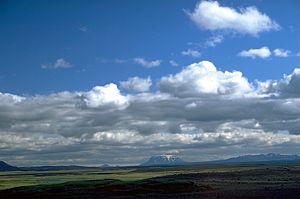
Le Herðubreið, toponyme islandais signifiant littéralement en français « le large d'épaules », est un volcan d'Islande situé dans le centre-est du pays, dans la région des Hautes Terres.